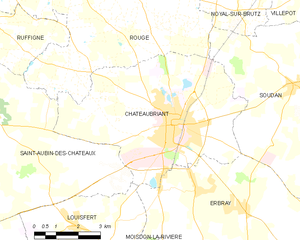
Châteaubriant est une commune de l'Ouest de la France, située dans le département de la Loire-Atlantique, en région Pays de la Loire. Sous-préfecture, elle est le chef-lieu de l'arrondissement de Châteaubriant-Ancenis, et le siège de la Communauté de communes Châteaubriant-Derval.